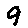
Label: 9